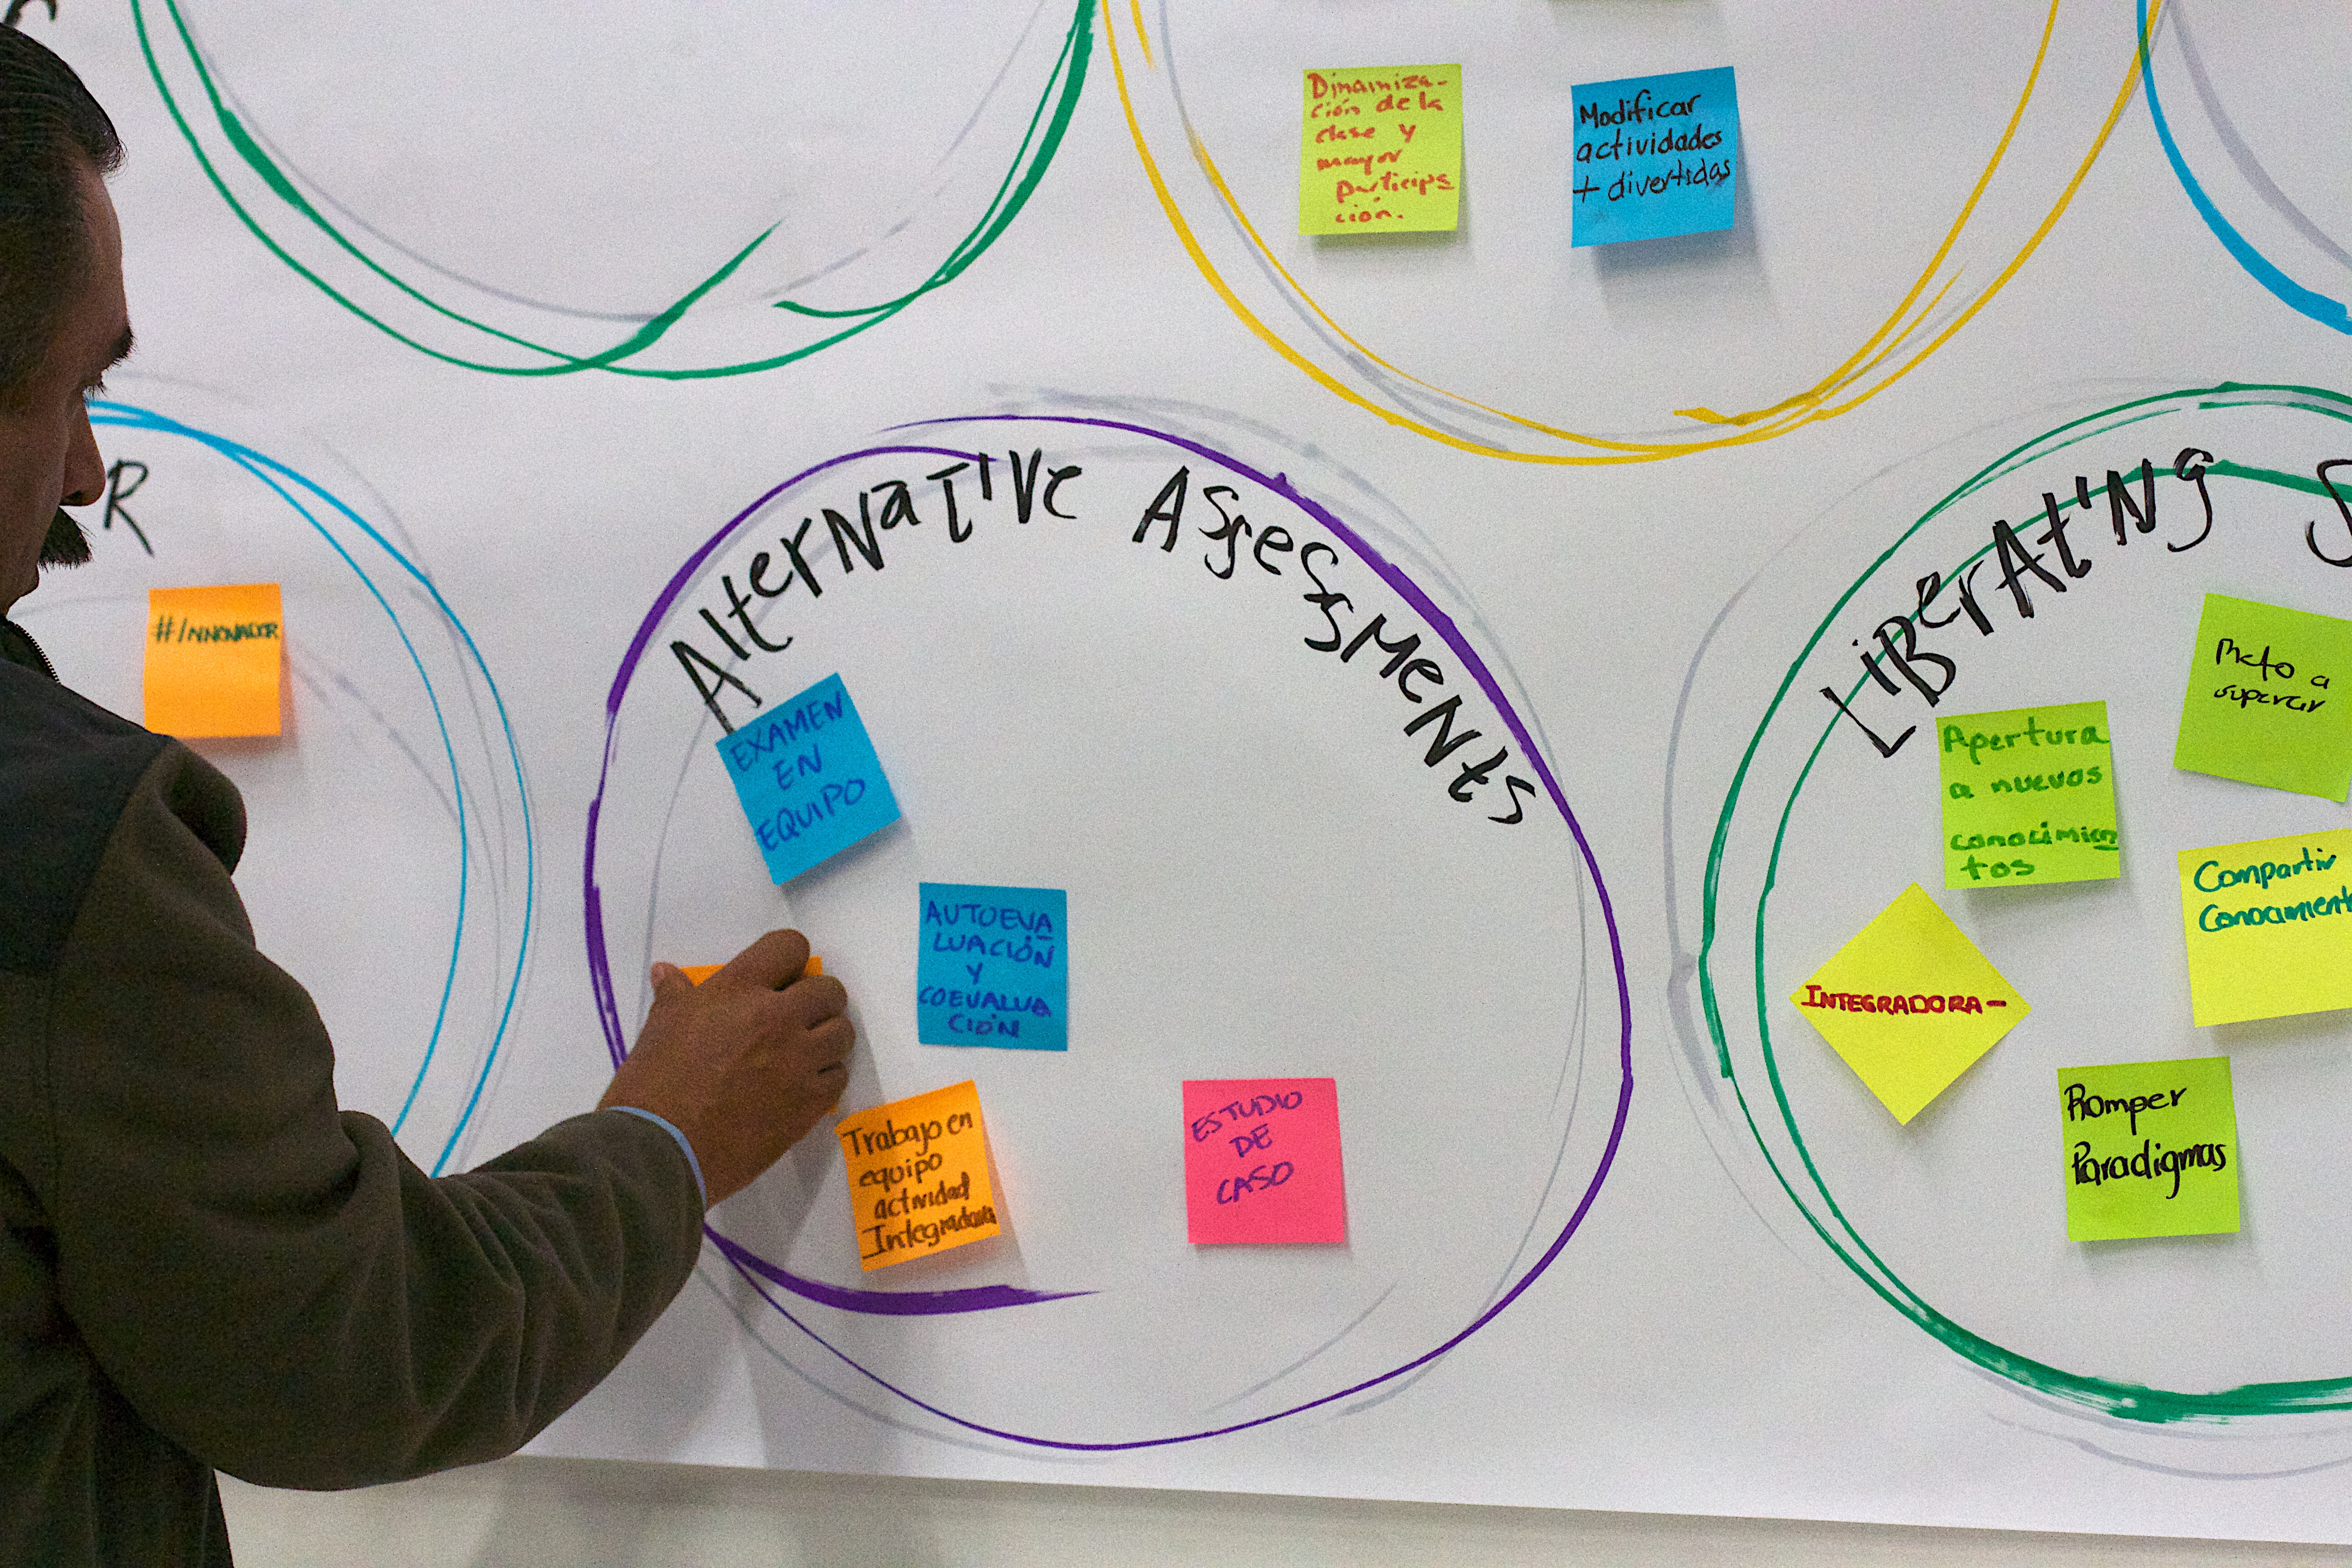
biology, brand, product, diagram, learning, udgagora